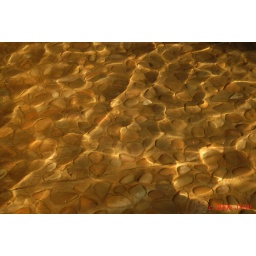
The sunlight refracting in the base pool of the water feature.